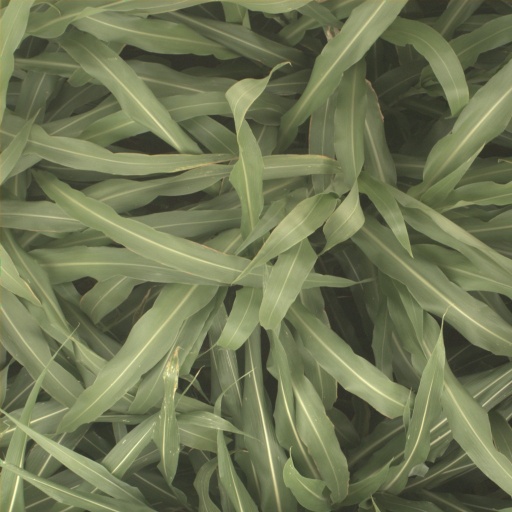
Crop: sorghum